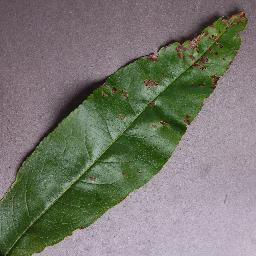
Label: Peach___Bacterial_spot